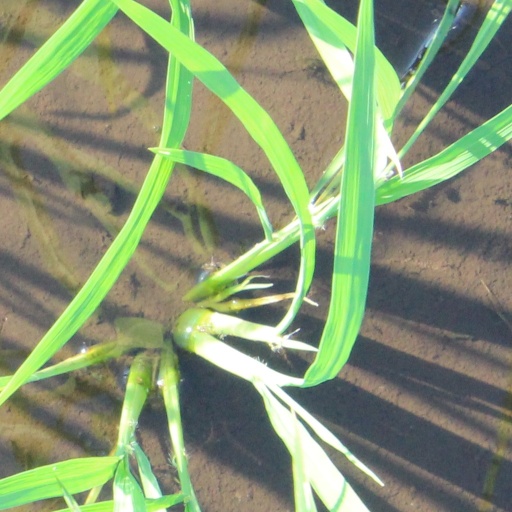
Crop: rice